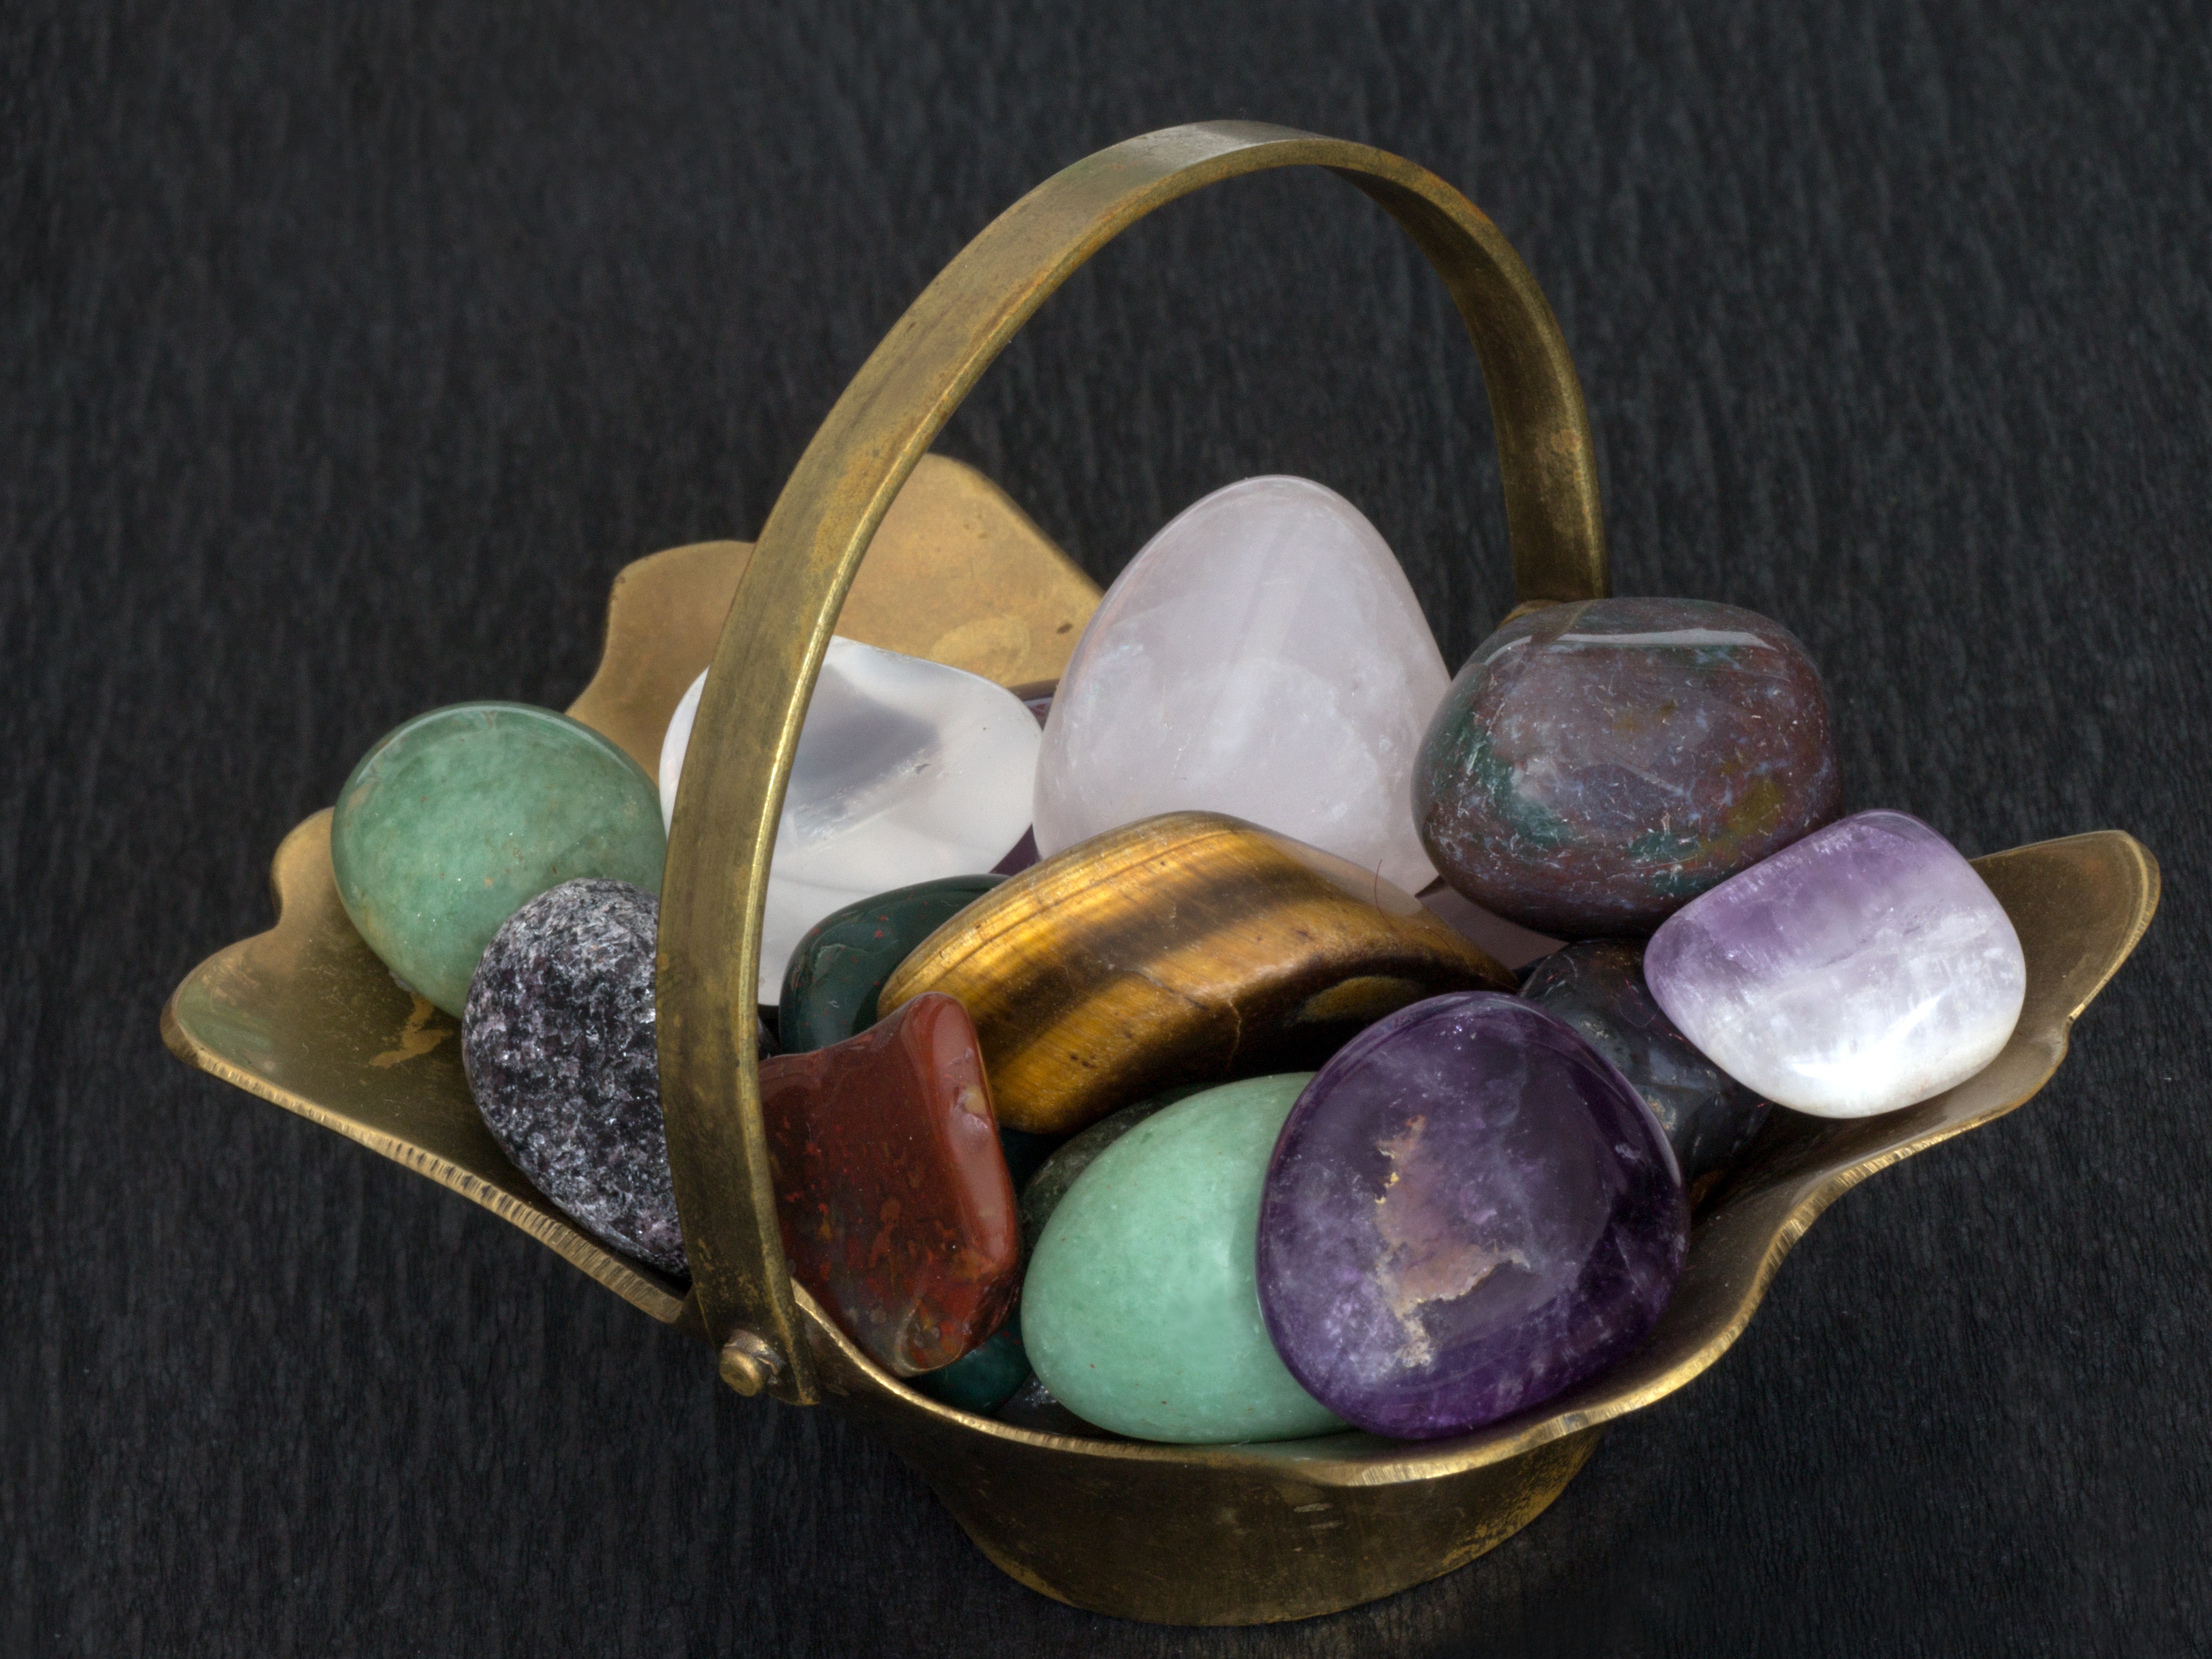
glass, basket, still life, material, jewellery, stones, organ, gemstone, semi precious stones, fashion accessory